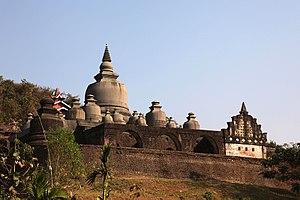
Le temple de Shitthaung ou Shit-thaung est l'un des plus importants temples de la ville de Mrauk U, dans l'État d'Arakan, à l'ouest de la Birmanie. Son nom signifie Sanctuaire des 80 000 statues de Bouddha, faisant référence au nombre de représentations du Bouddha qui s'y trouvent. Il est aussi connu comme le Temple de la Victoire.